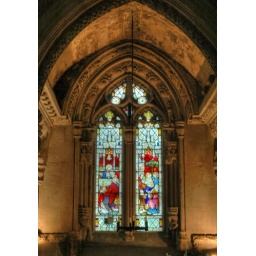
A stained glass window in Rosslyn Chapel